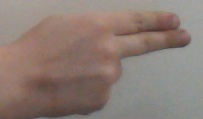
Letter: ain